Isabelle Errera

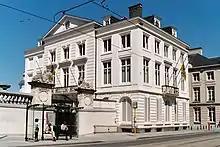
The Hôtel Errera in Brussels, home to Isabelle Errera from 1890 until her death, now the headquarters of the Minister-President of Flanders

Isabella or Isabelle Alice Errera (née Goldschmidt; 5 April 1869 - 23 June 1929) was a Belgian art historian specializing in textiles.